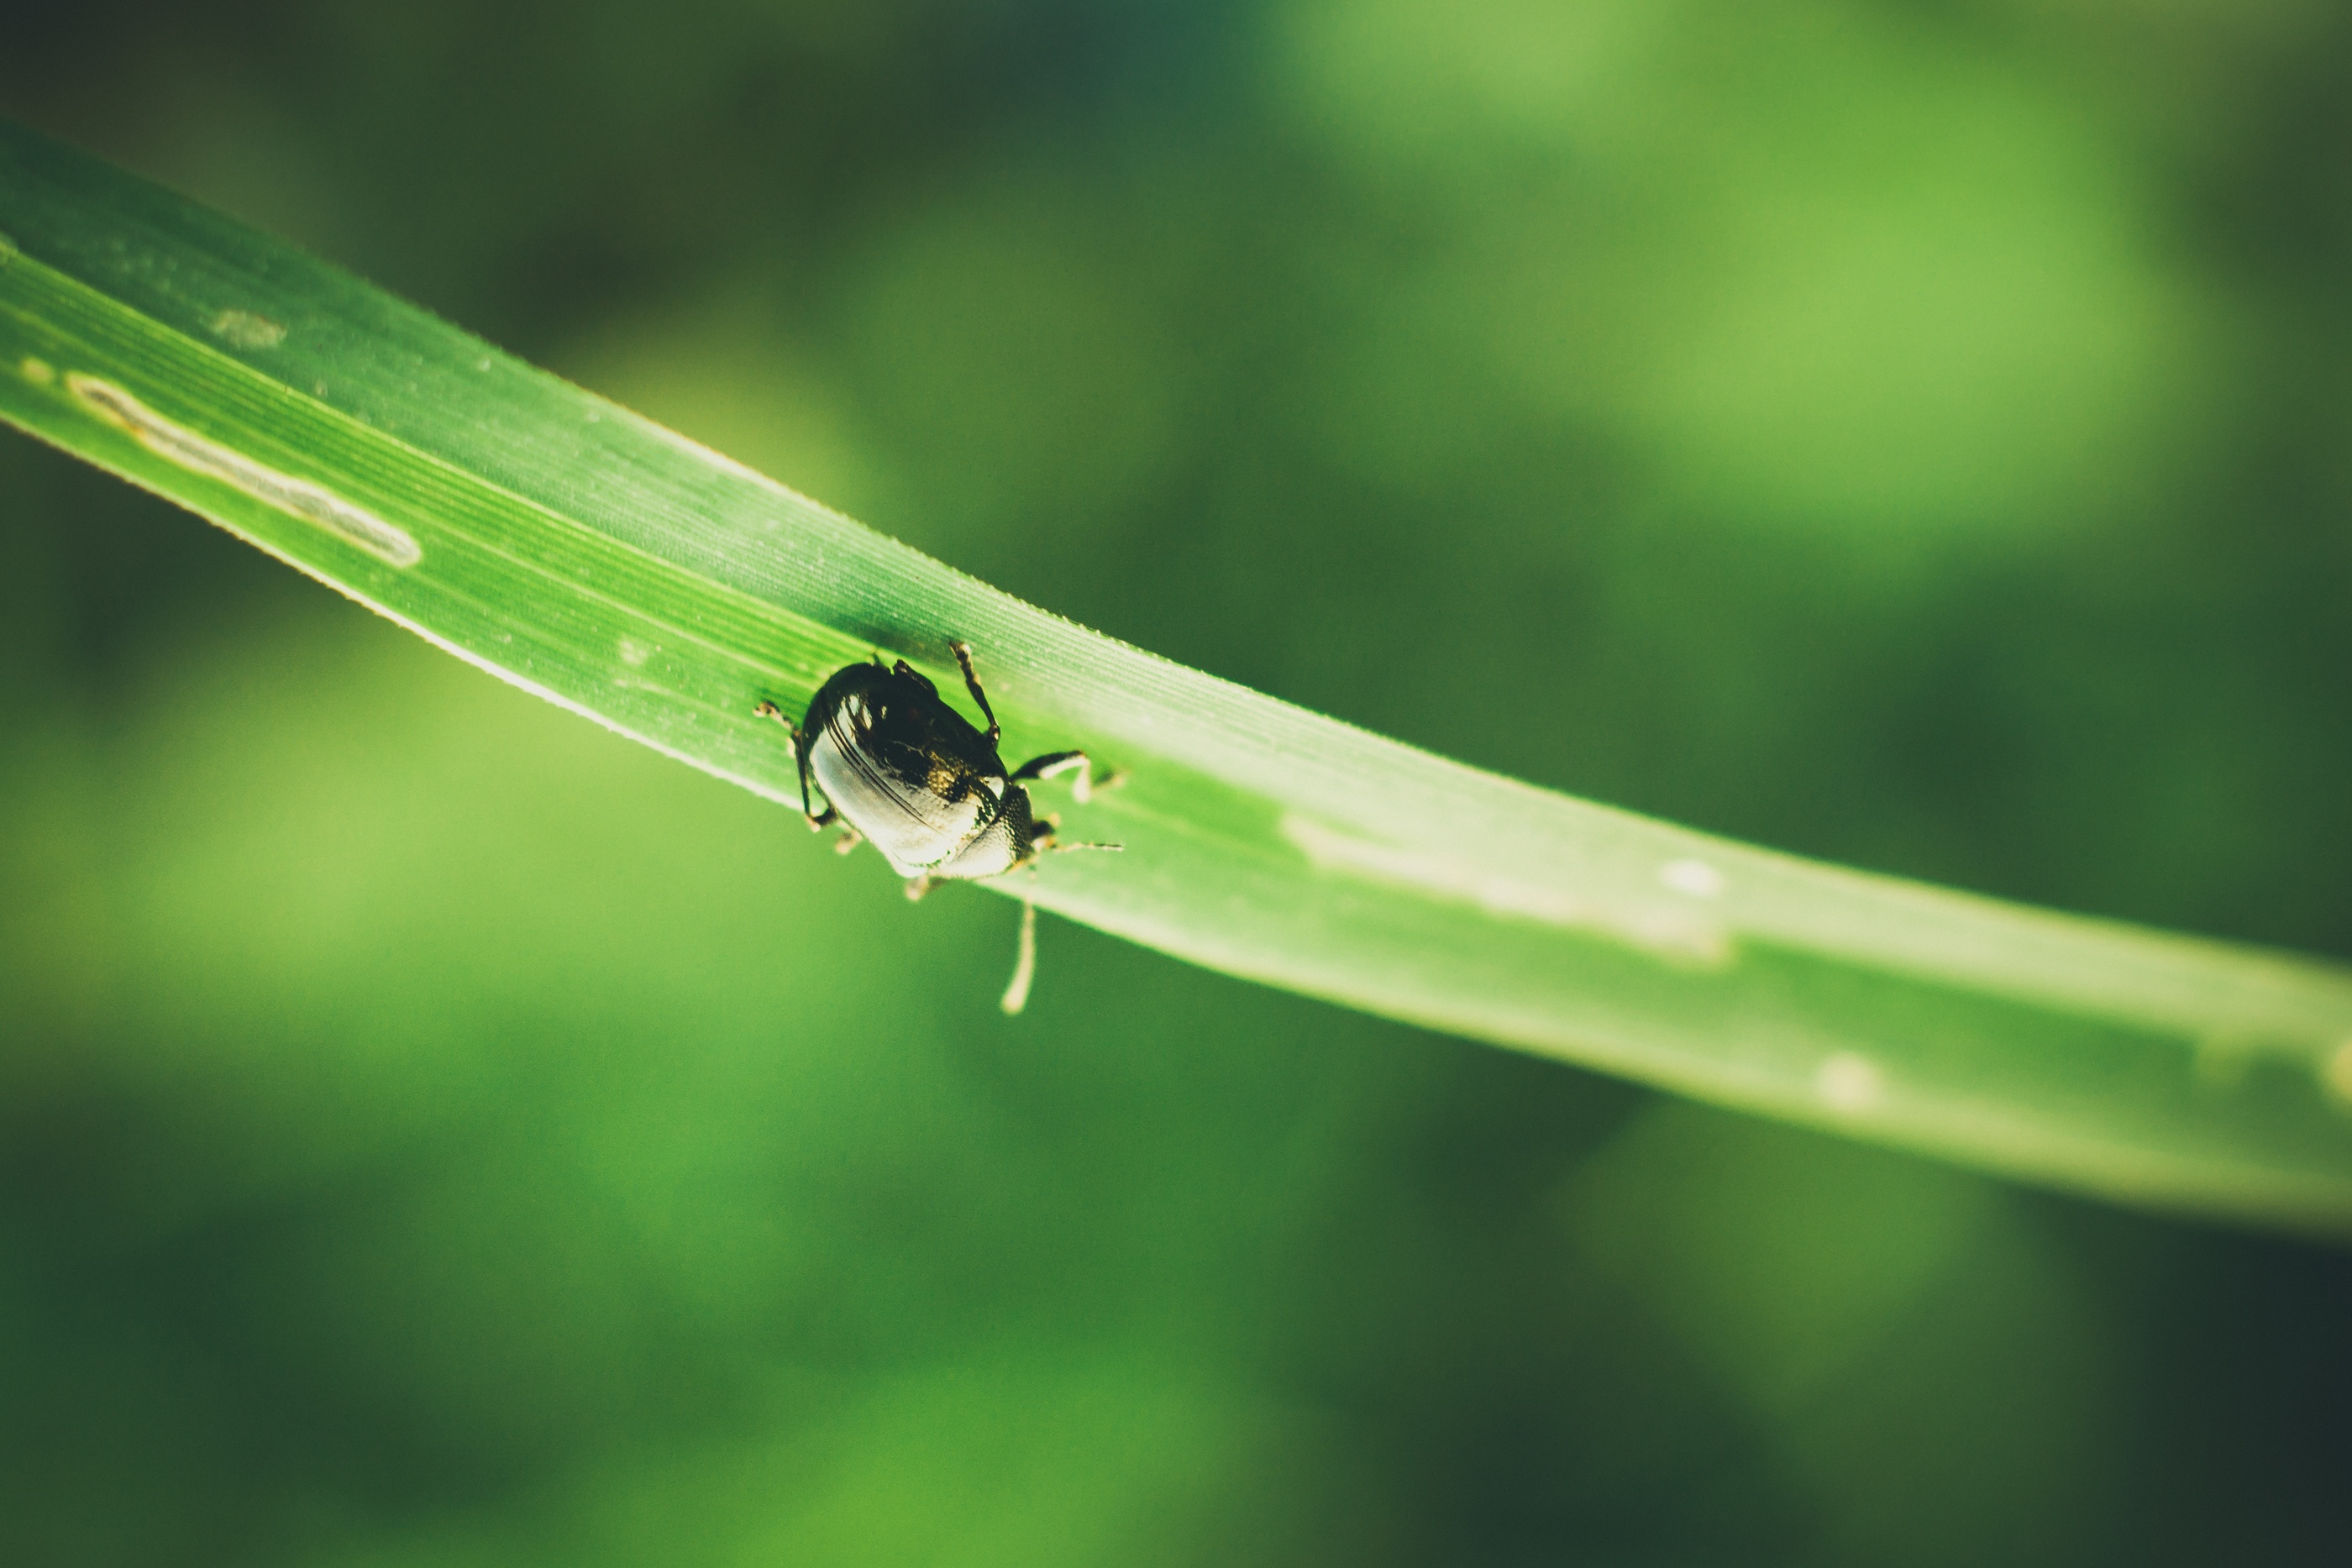
nature, grass, dew, wing, photography, leaf, green, insect, bug, fauna, invertebrate, close up, blade of grass, dragonfly, damselfly, moisture, macro photography, plant stem, dragonflies and damseflies